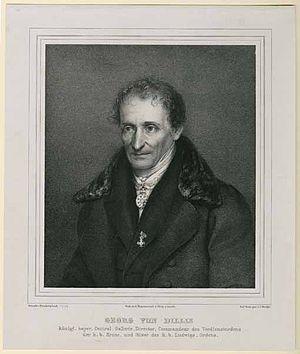
Georg von Dillis né le 26 décembre 1759 à Grüngiebing, et mort le 28 septembre 1841 à Munich, est un peintre, dessinateur, graveur à l'eau-forte, allemand. Directeur des galeries royales de Bavière il a contribué à faire de Munich et de sa pinacothèque un centre artistique renommé.